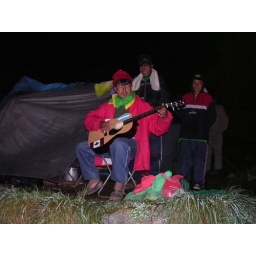
The cook playing guitar in Pacaymayu, second night on Inca Trail, on our road to Machu Picchu. Perou.